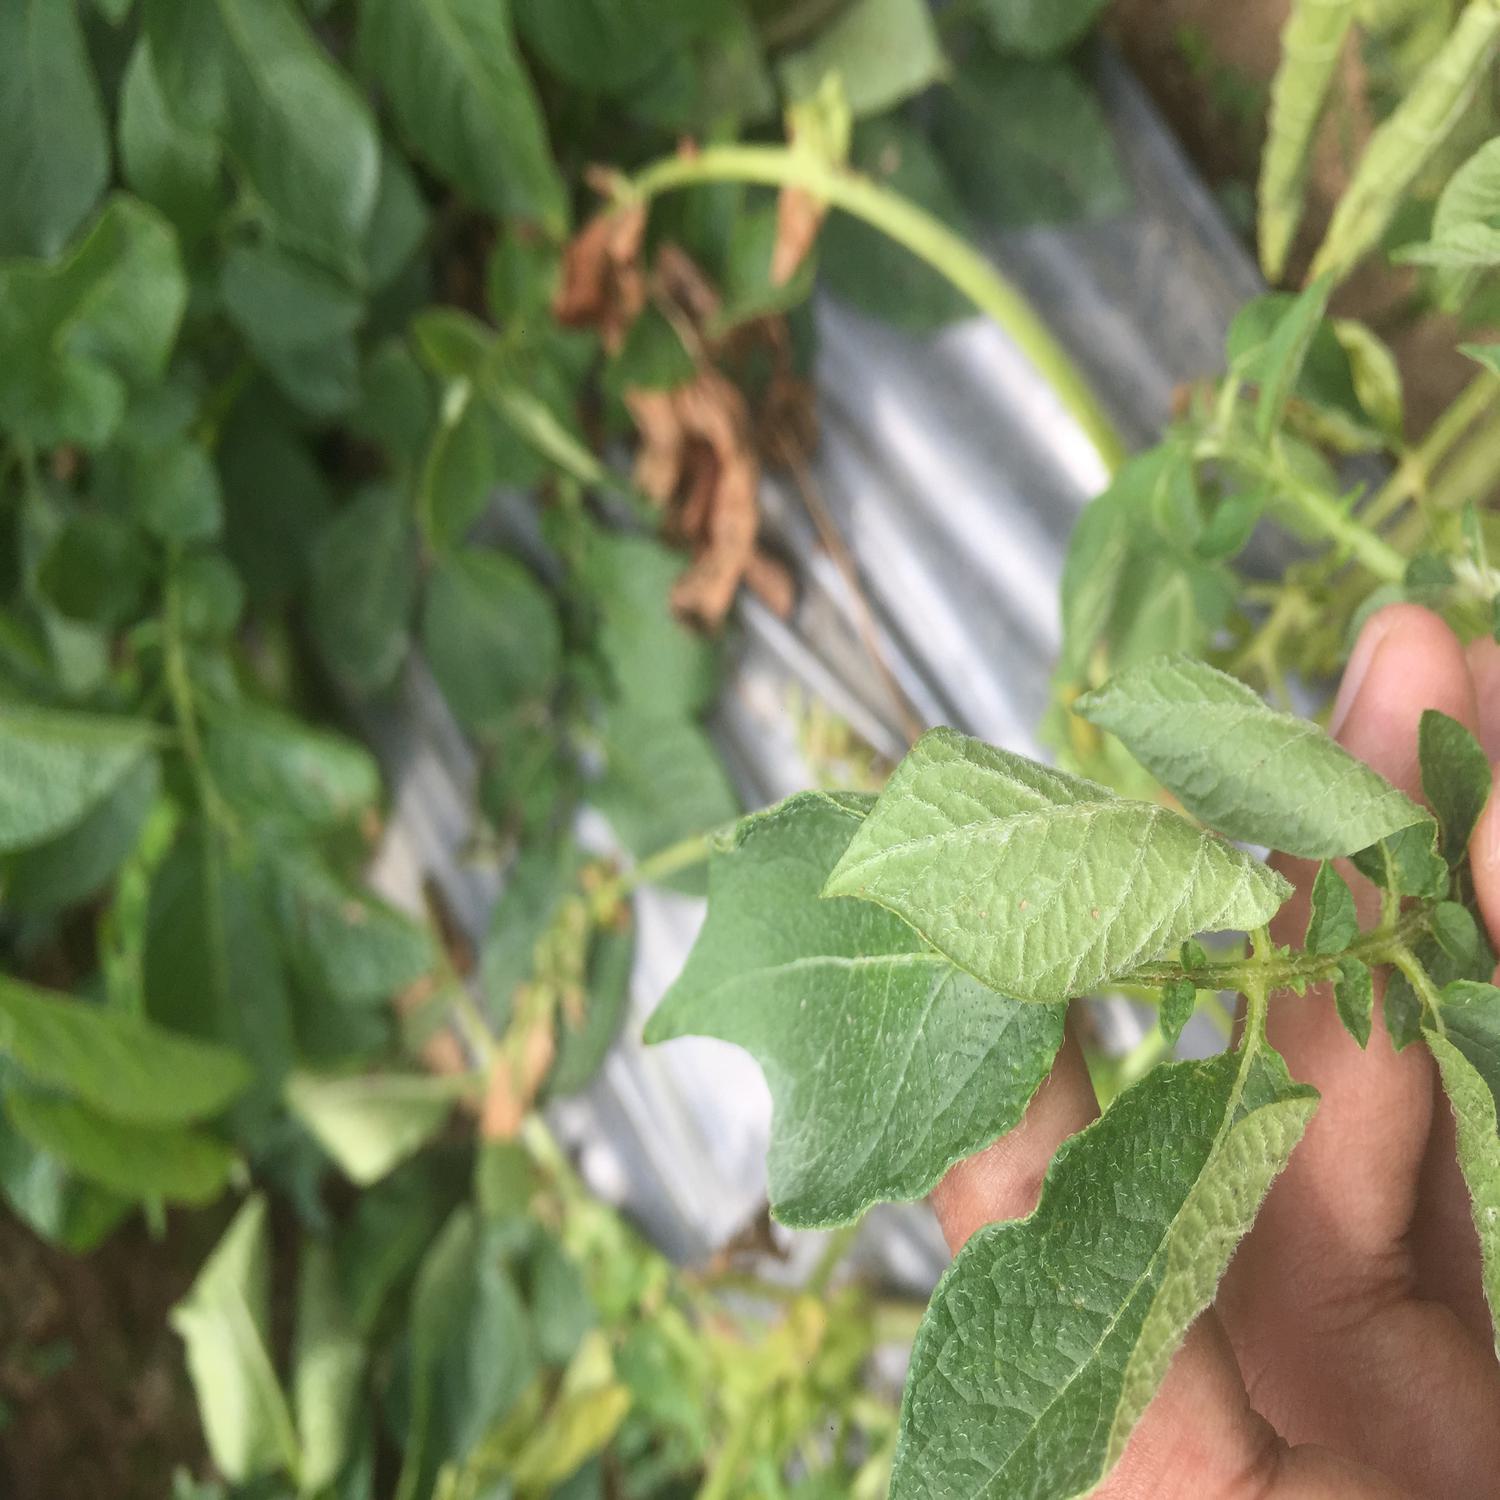
Etiqueta: Pudricion_Parda